Saviour Church on Sennaya Square

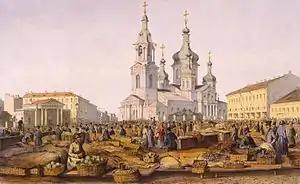
Spasa-na-Sennoy Church and the Hay Market in 1841

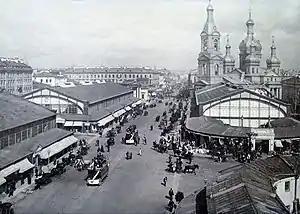
Sennaya Square at the beginning of the XX century; the church was blown up by the Soviet regime in 1961, and the market has since been disassembled

The Assumption Church on Sennaya Square in St. Petersburg was a Late Baroque penticupolar church sponsored by Orthodox merchants trading at the nearby Sennaya Square market.